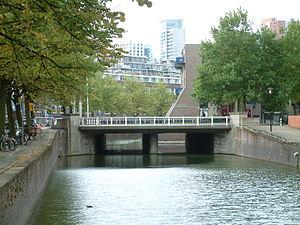
Les ponts sur la Rotte sont situés tout au long de la rivière de la Hollande-Méridionale, la Rotte, de la ville de Hollevoeterbrug à la Nouvelle Meuse à Rotterdam, en passant par la ville de Moerkapelle. Cette voie d'eau est navigable sur tout son parcours.